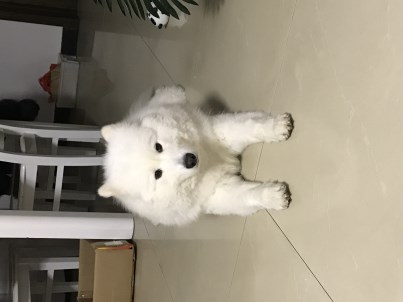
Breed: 2192-n000088-Samoyed